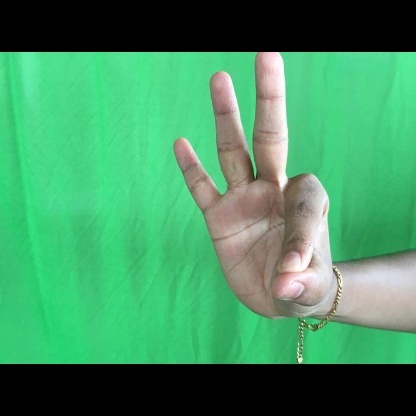
Mudra: Hamsasyam